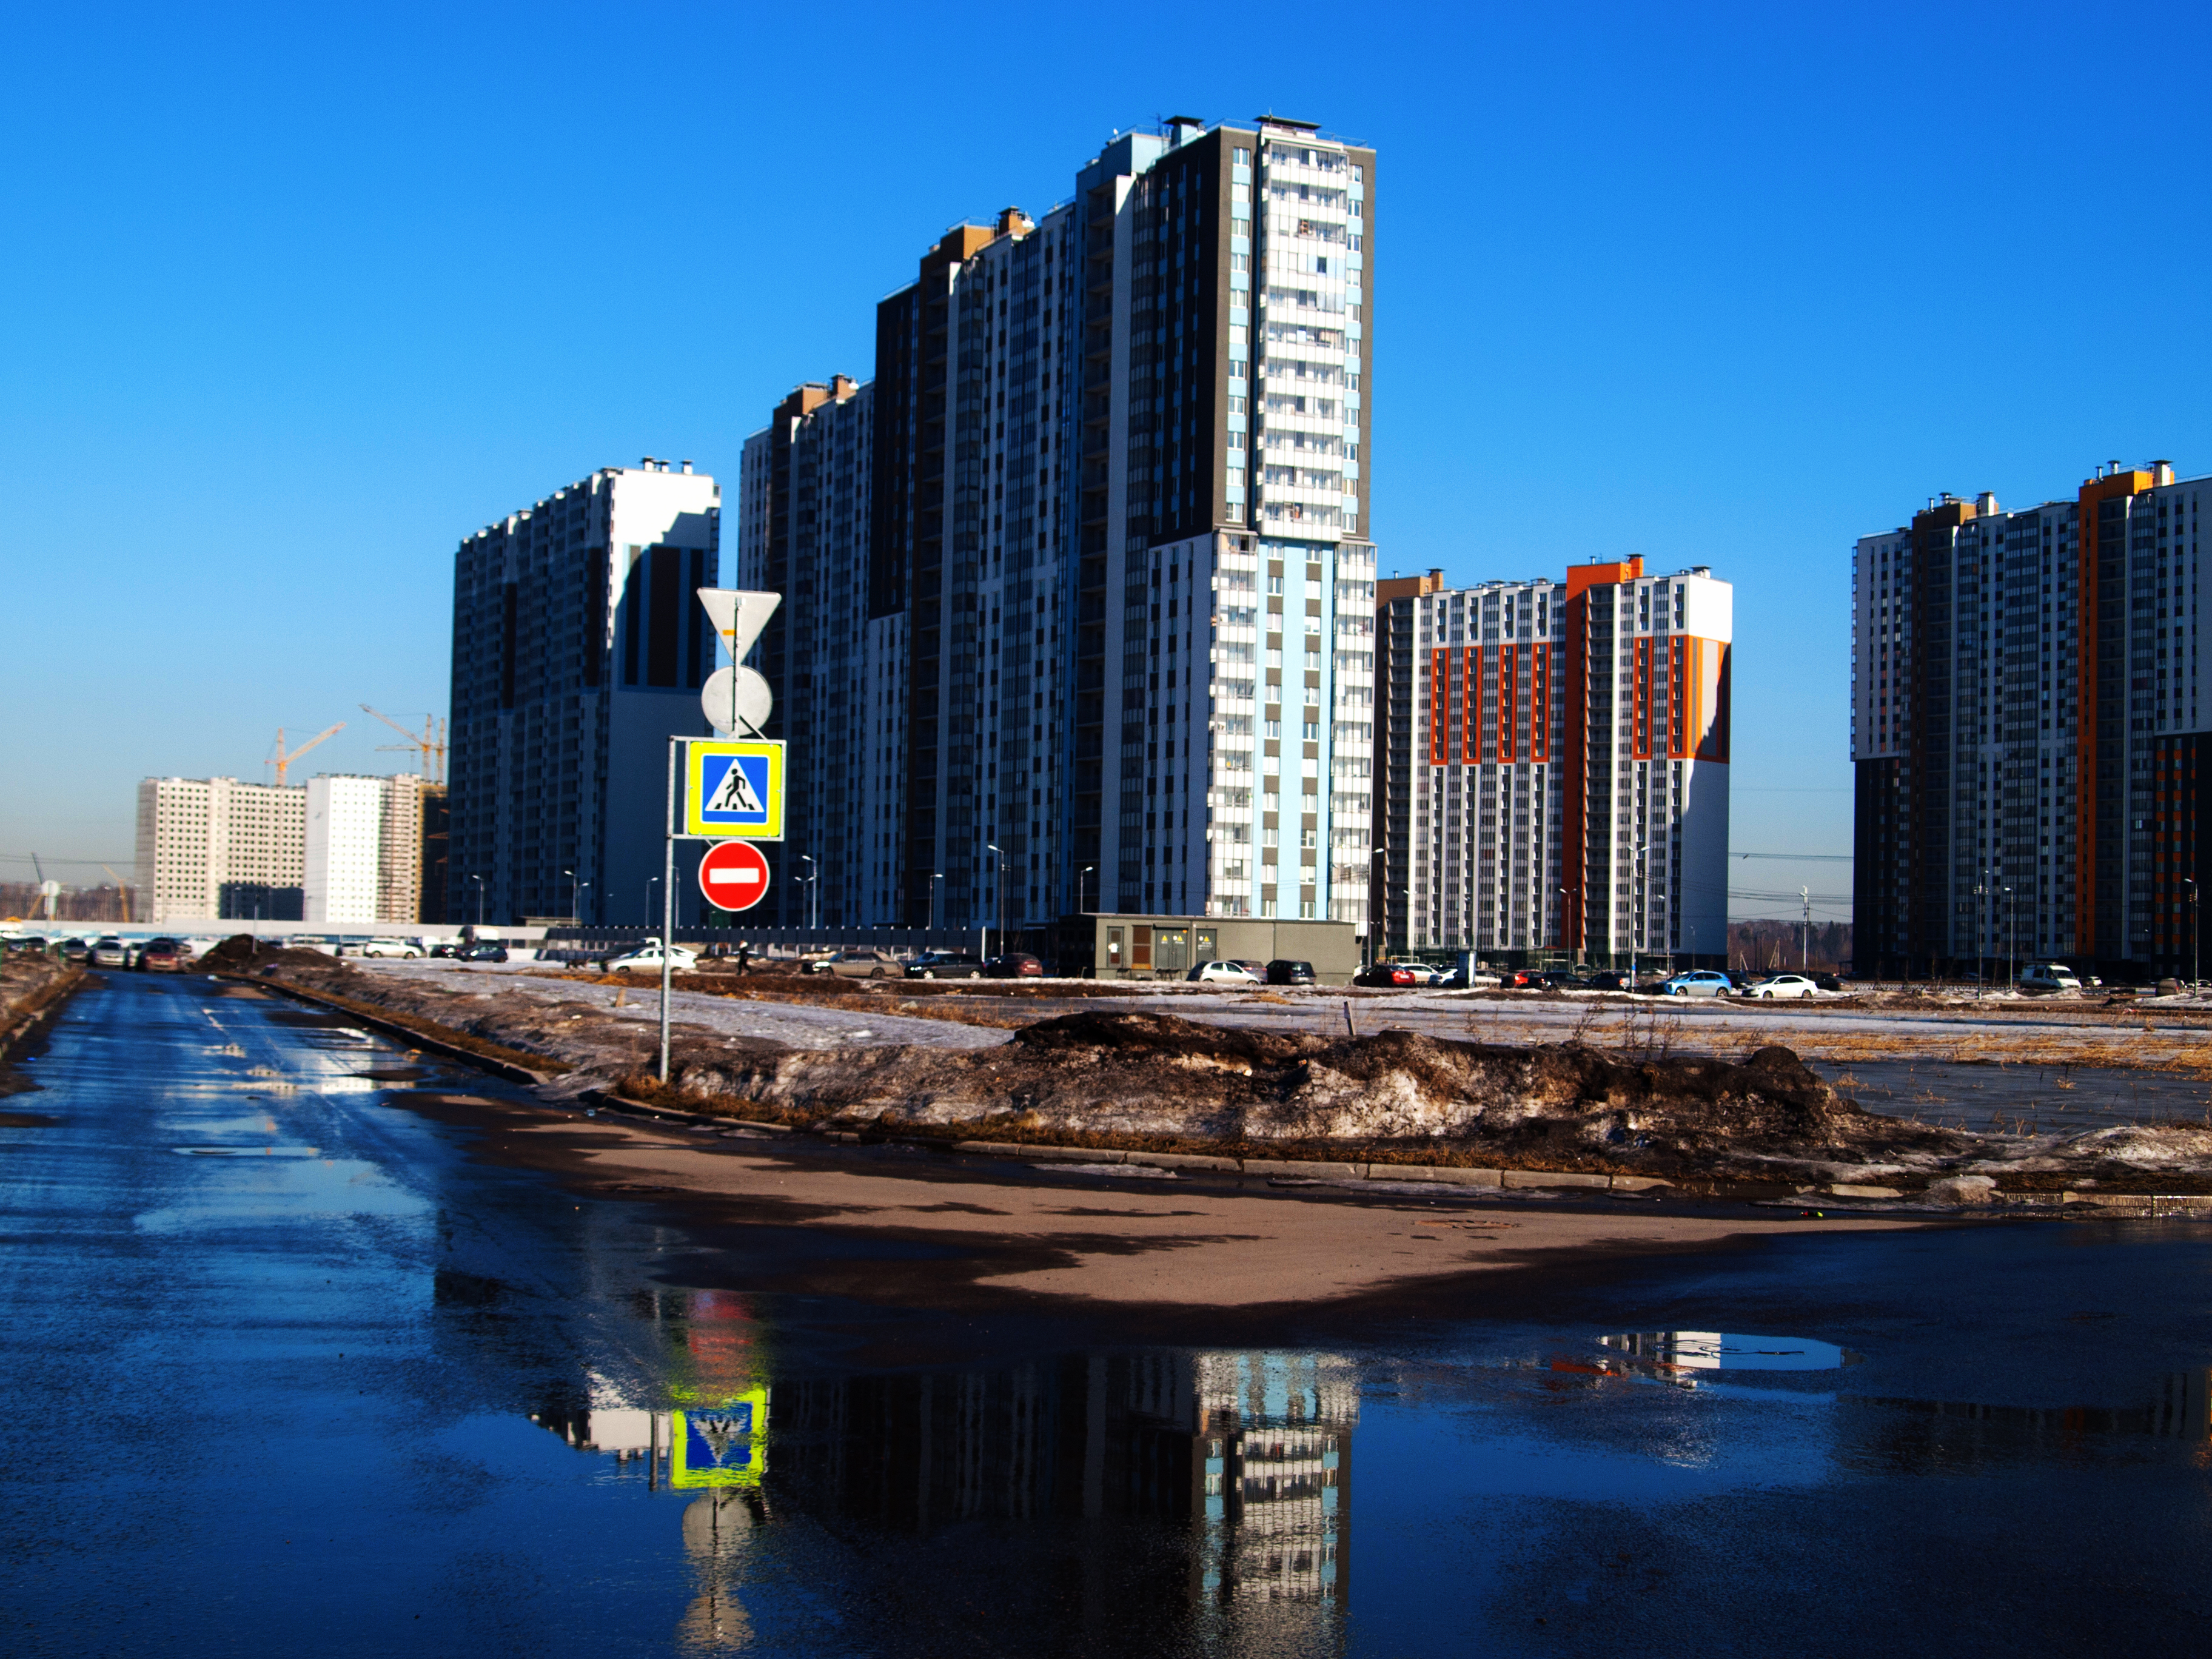
images, water, sky, building, skyscraper, blue, tower block, tower, condominium, urban design, cityscape, lake, city, metropolitan area, waterway, commercial building, metropolis, mixed use, urban area, downtown, house, horizon, apartment, headquarters, facade, reflection, harbor, tree, dusk, skyline, evening, night, channel, corporate headquarters, winter, landscape